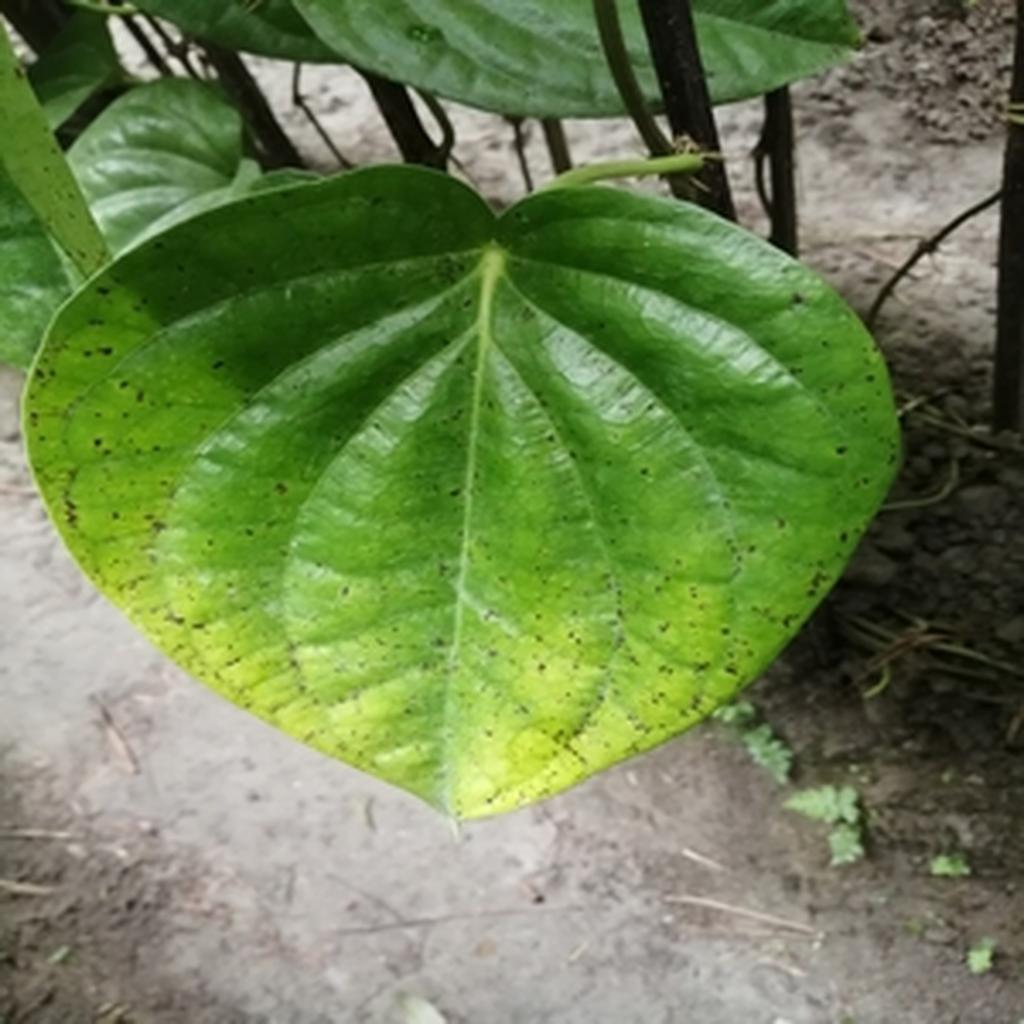
Label: Leaf_Spot